Lule Warrenton

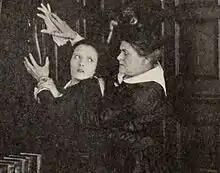
Pauline Starke and Lule Warrenton depicted in a review of "Daughter Angele" in "Exhibitors Herald", 1918

Better known for her career as a director, Warrenton became the only woman director in the world at the time to have her own studio during her time at Universal. Warrenton did some of the writing for her films, but her assistant Allen Watt took responsibility for the majority of the writing. Warrenton's son, Gilbert Warrenton, was often in charge of photography in many of his mother's motion pictures.